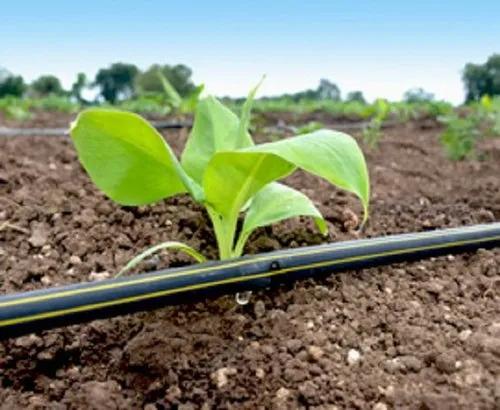
Mmea mdogo wenye majani makubwa uliopandwa kwenye udongo wenye unyevunyevu. Bomba dogo jeupe jeusi la umwagiliaji wa matone liko karibu na mzizi wa mimea likidondosha tone ya maji kidogo kidogo kwa mbali safu za mimea mingine zinaonekana zikifuatilia mfumo huo wa umwagiliaji. Hii inaonyesha matumizi ya teknolojia ya kisasa na kilimo ili kuokoa maji na kuongeza tija za mazao.